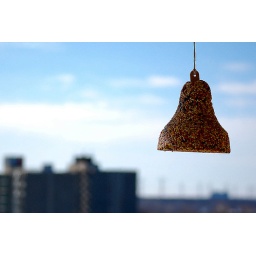
Seed bell against blue sky